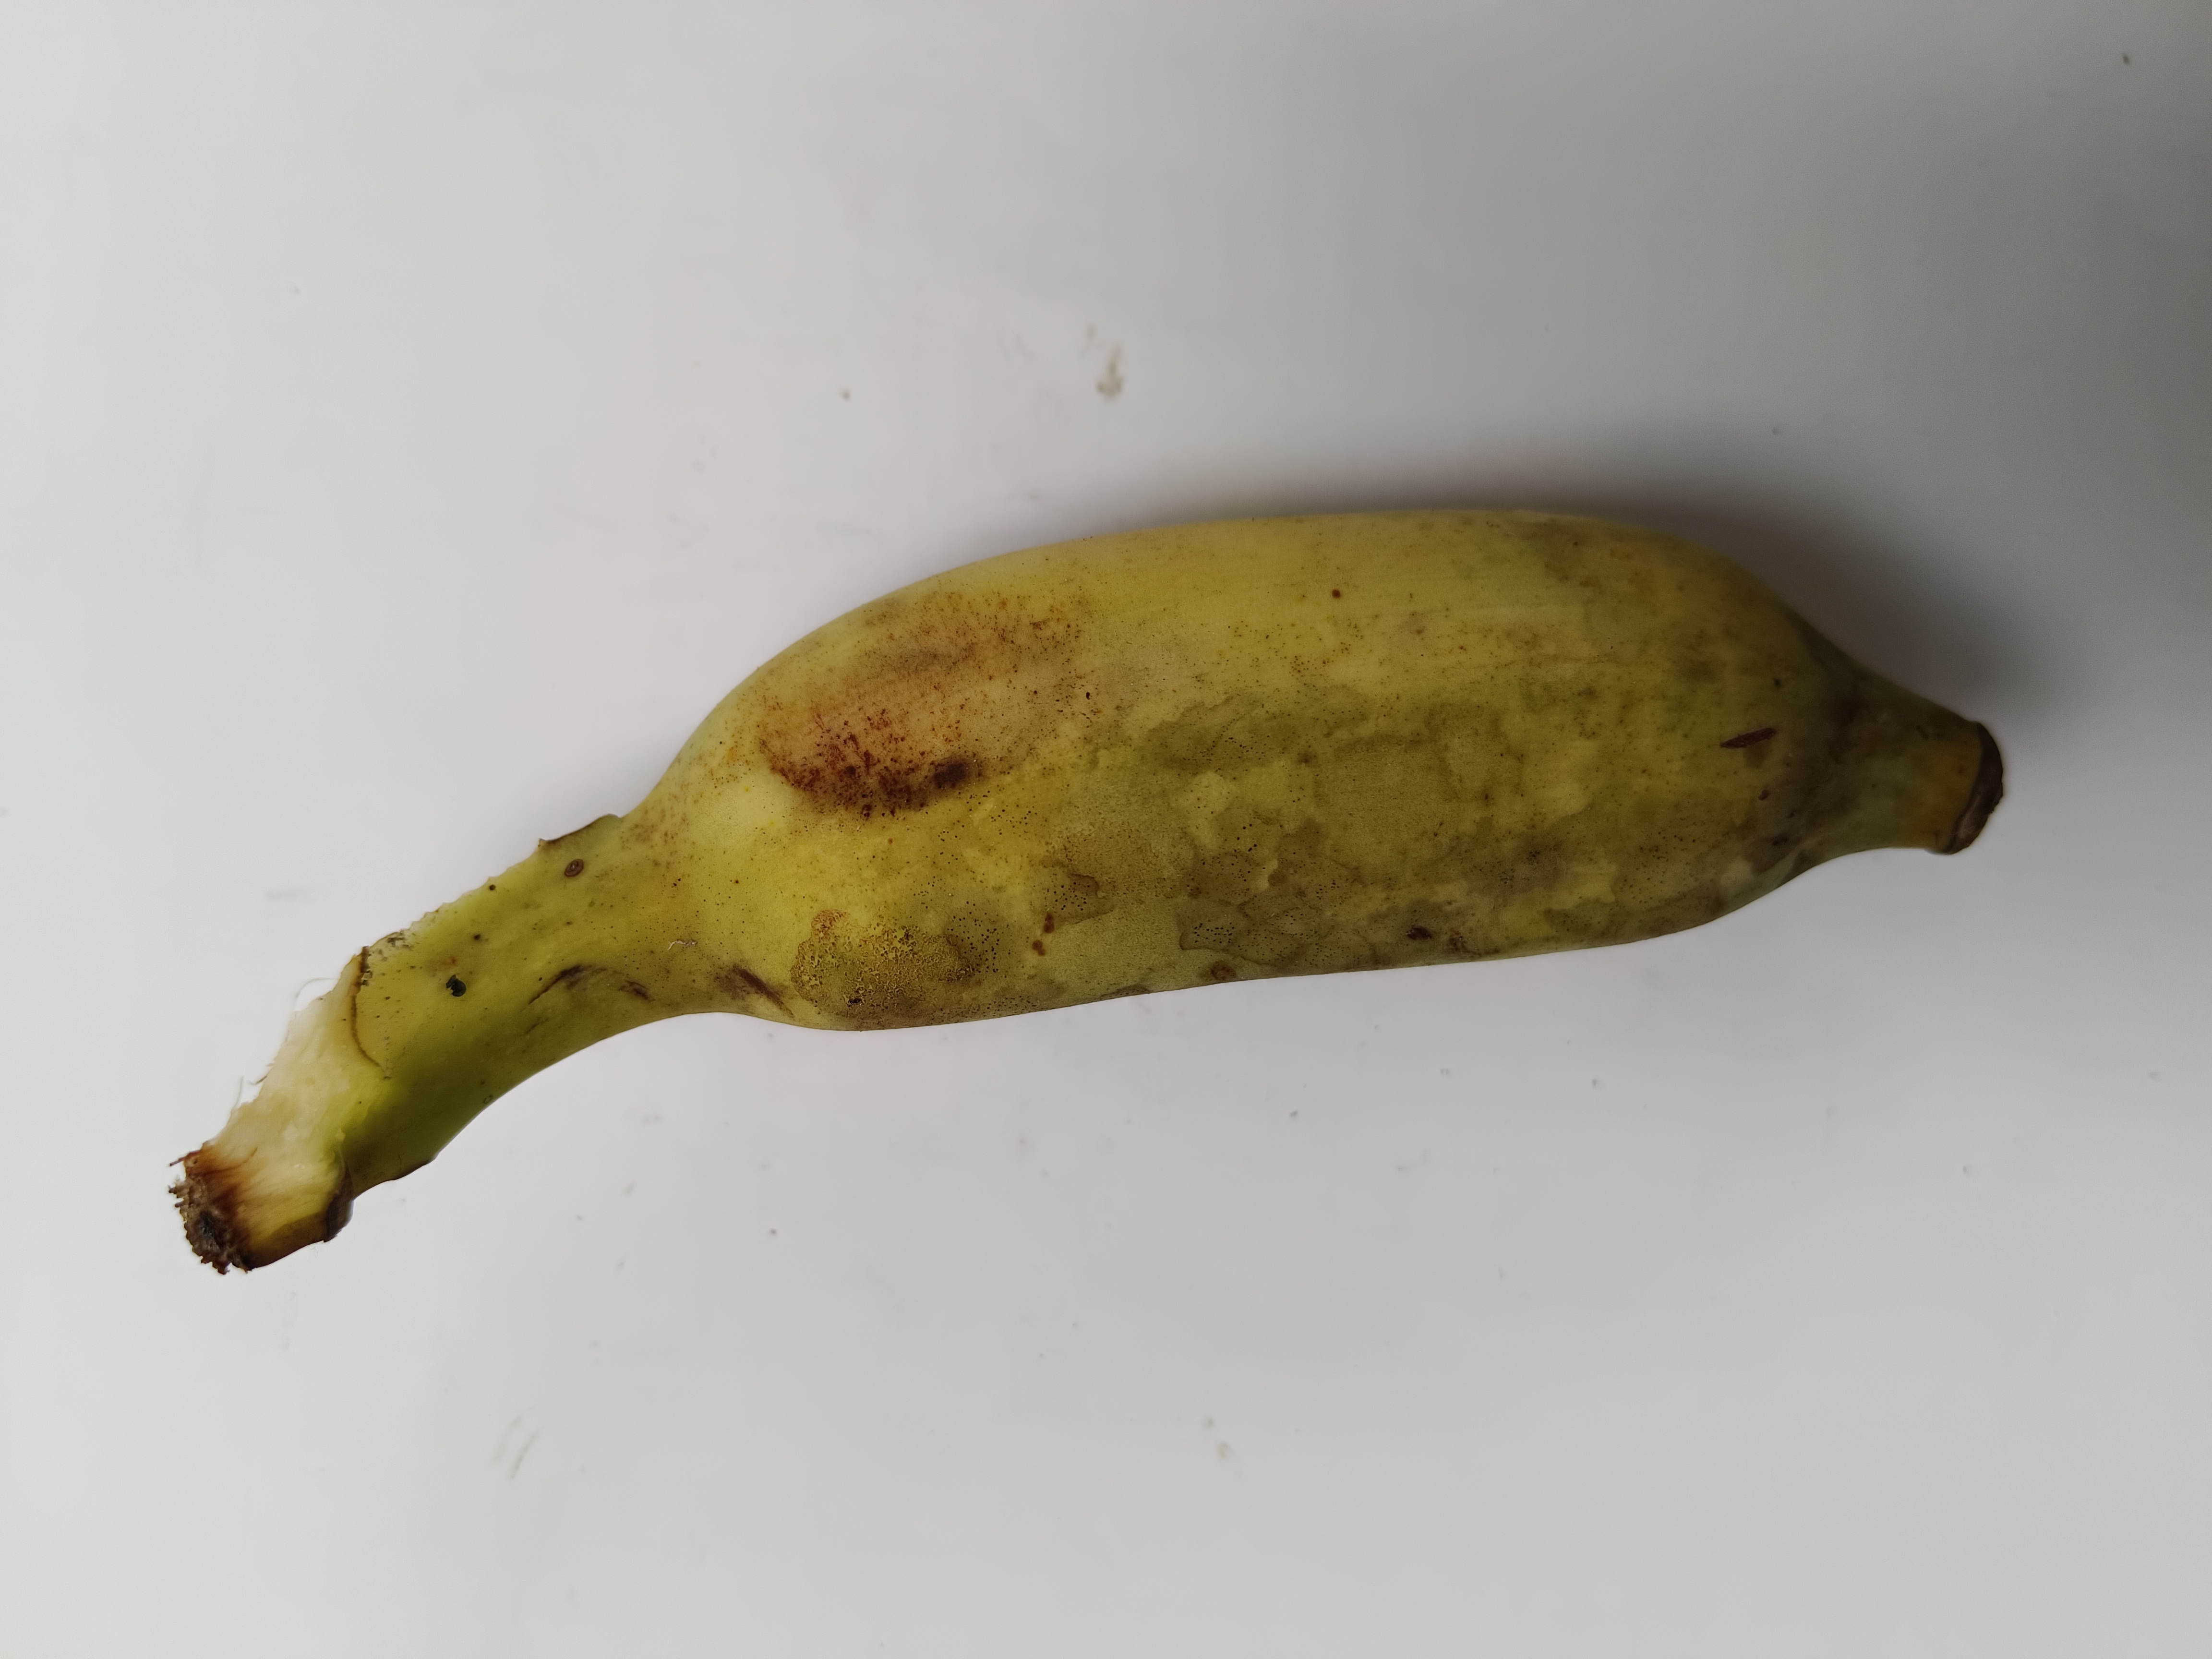
Banana variety: Deshi